Victor Heights, Los Angeles

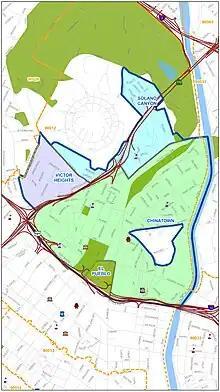
Historic Cultural North Neighborhood Council map showing the location of Victor Heights

Victor Heights is located northwest of Downtown Los Angeles. It is bounded by Sunset Boulevard on the south, 110 freeway and Chinatown on the east, Stadium Way on the north, and Marview Avenue on the west.